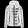
Label: Coat